Auraiya district

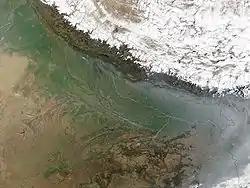
Indo-Gangetic Plain

The district of Auraiya lies in the south-western portion of Uttar Pradesh 26.4667°N 79.5167°E and also forms a part of the Kanpur Division. It borders the districts of Kannauj on the north, Etawah on the west, Ramabai Nagar district on the east, and Jalaun to the south. It has an average elevation of 133 metres (436 feet).